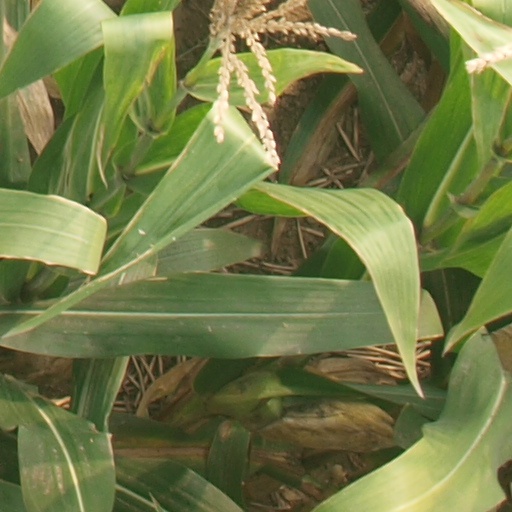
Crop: maize; corn